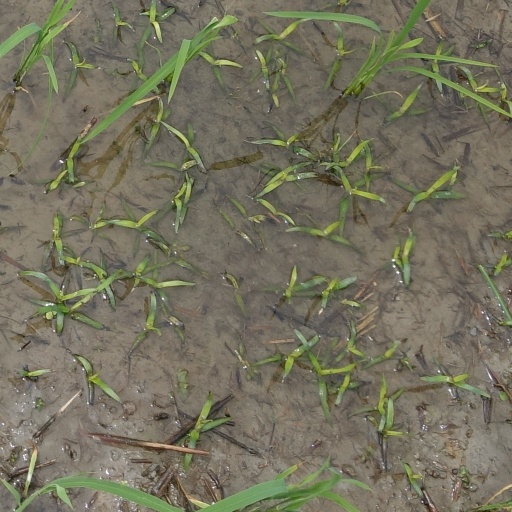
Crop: rice